Gustaw Gizewiusz

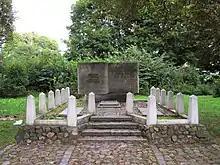
Grave of Gustaw Gizewiusz in Ostróda

In the 19th century a Polish national revival begun in the areas of the partitioned state as well as in those territories that were lost to Poland before the partitions (Silesia, Farther Pomerania). In Masurian area - which was under Polish suzerainty until the 17th century - there was a Polish linguistic, though not yet widespread political revival.